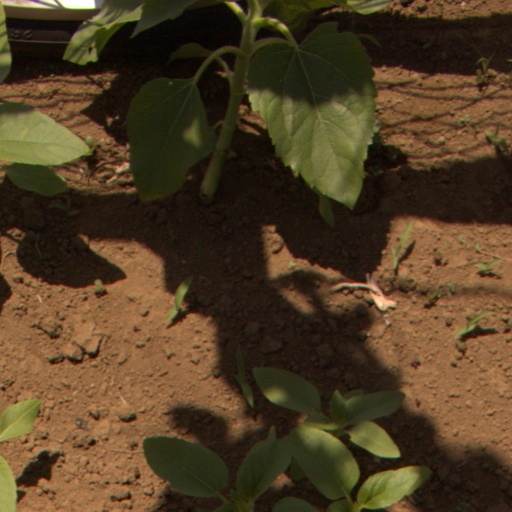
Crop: Jerusalem artichoke